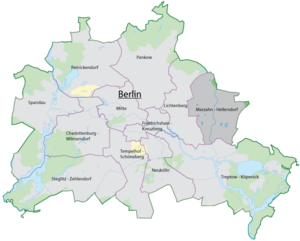
Marzahn-Hellersdorf
Marzahn-Hellersdorfs placering i Berlin.
Marzahn-Hellersdorf er en bydel i det nordøstlige Berlin, Tyskland. Bydelen blev dannet i 2001 ved at sammenlægge de tidligere bydele Marzahn og Hellersdorf. Marzahn-Hellersdorf grænser op til Lichtenberg i vest og Treptow-Köpenick mod syd, mens den mod øst og nord danner Berlins grænse mod den omgivende delstat Brandenburg.